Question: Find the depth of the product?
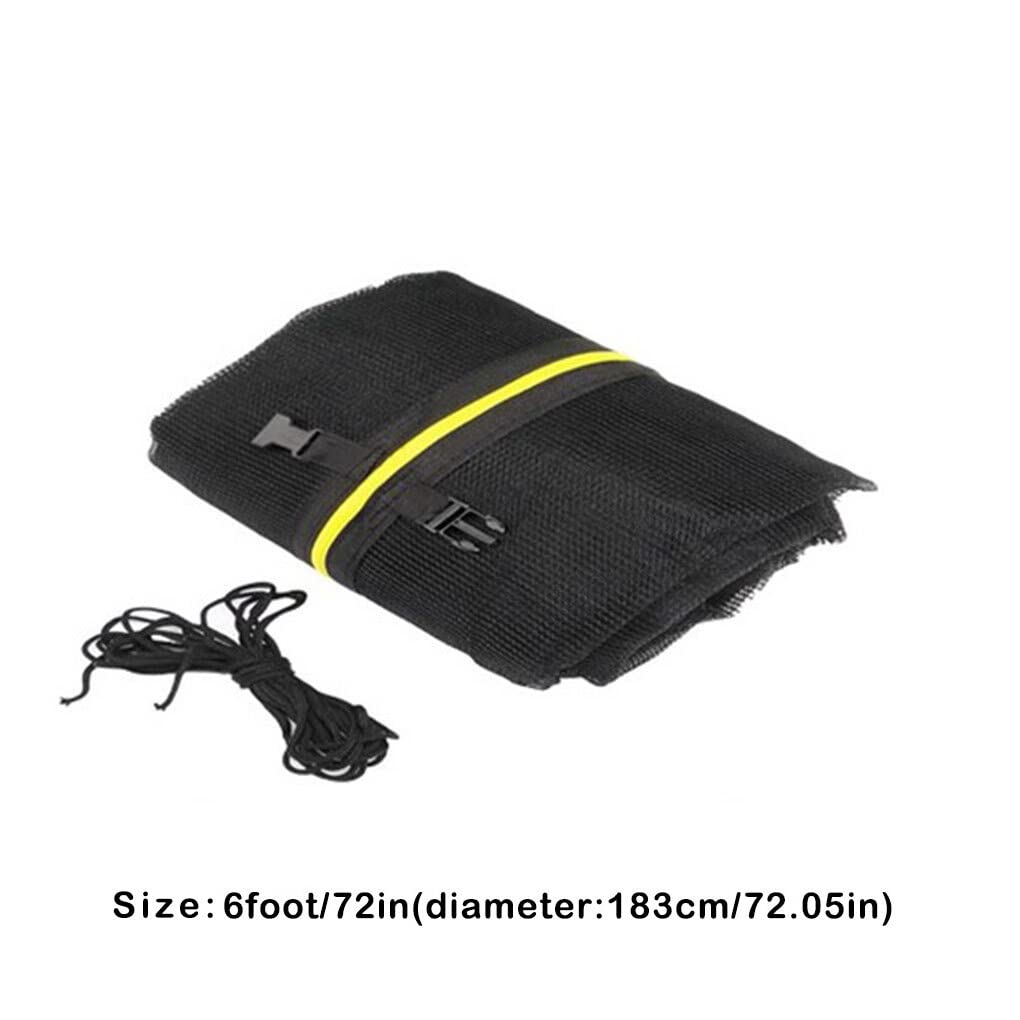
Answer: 183.0 centimetre